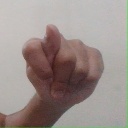
अक्षर: ट